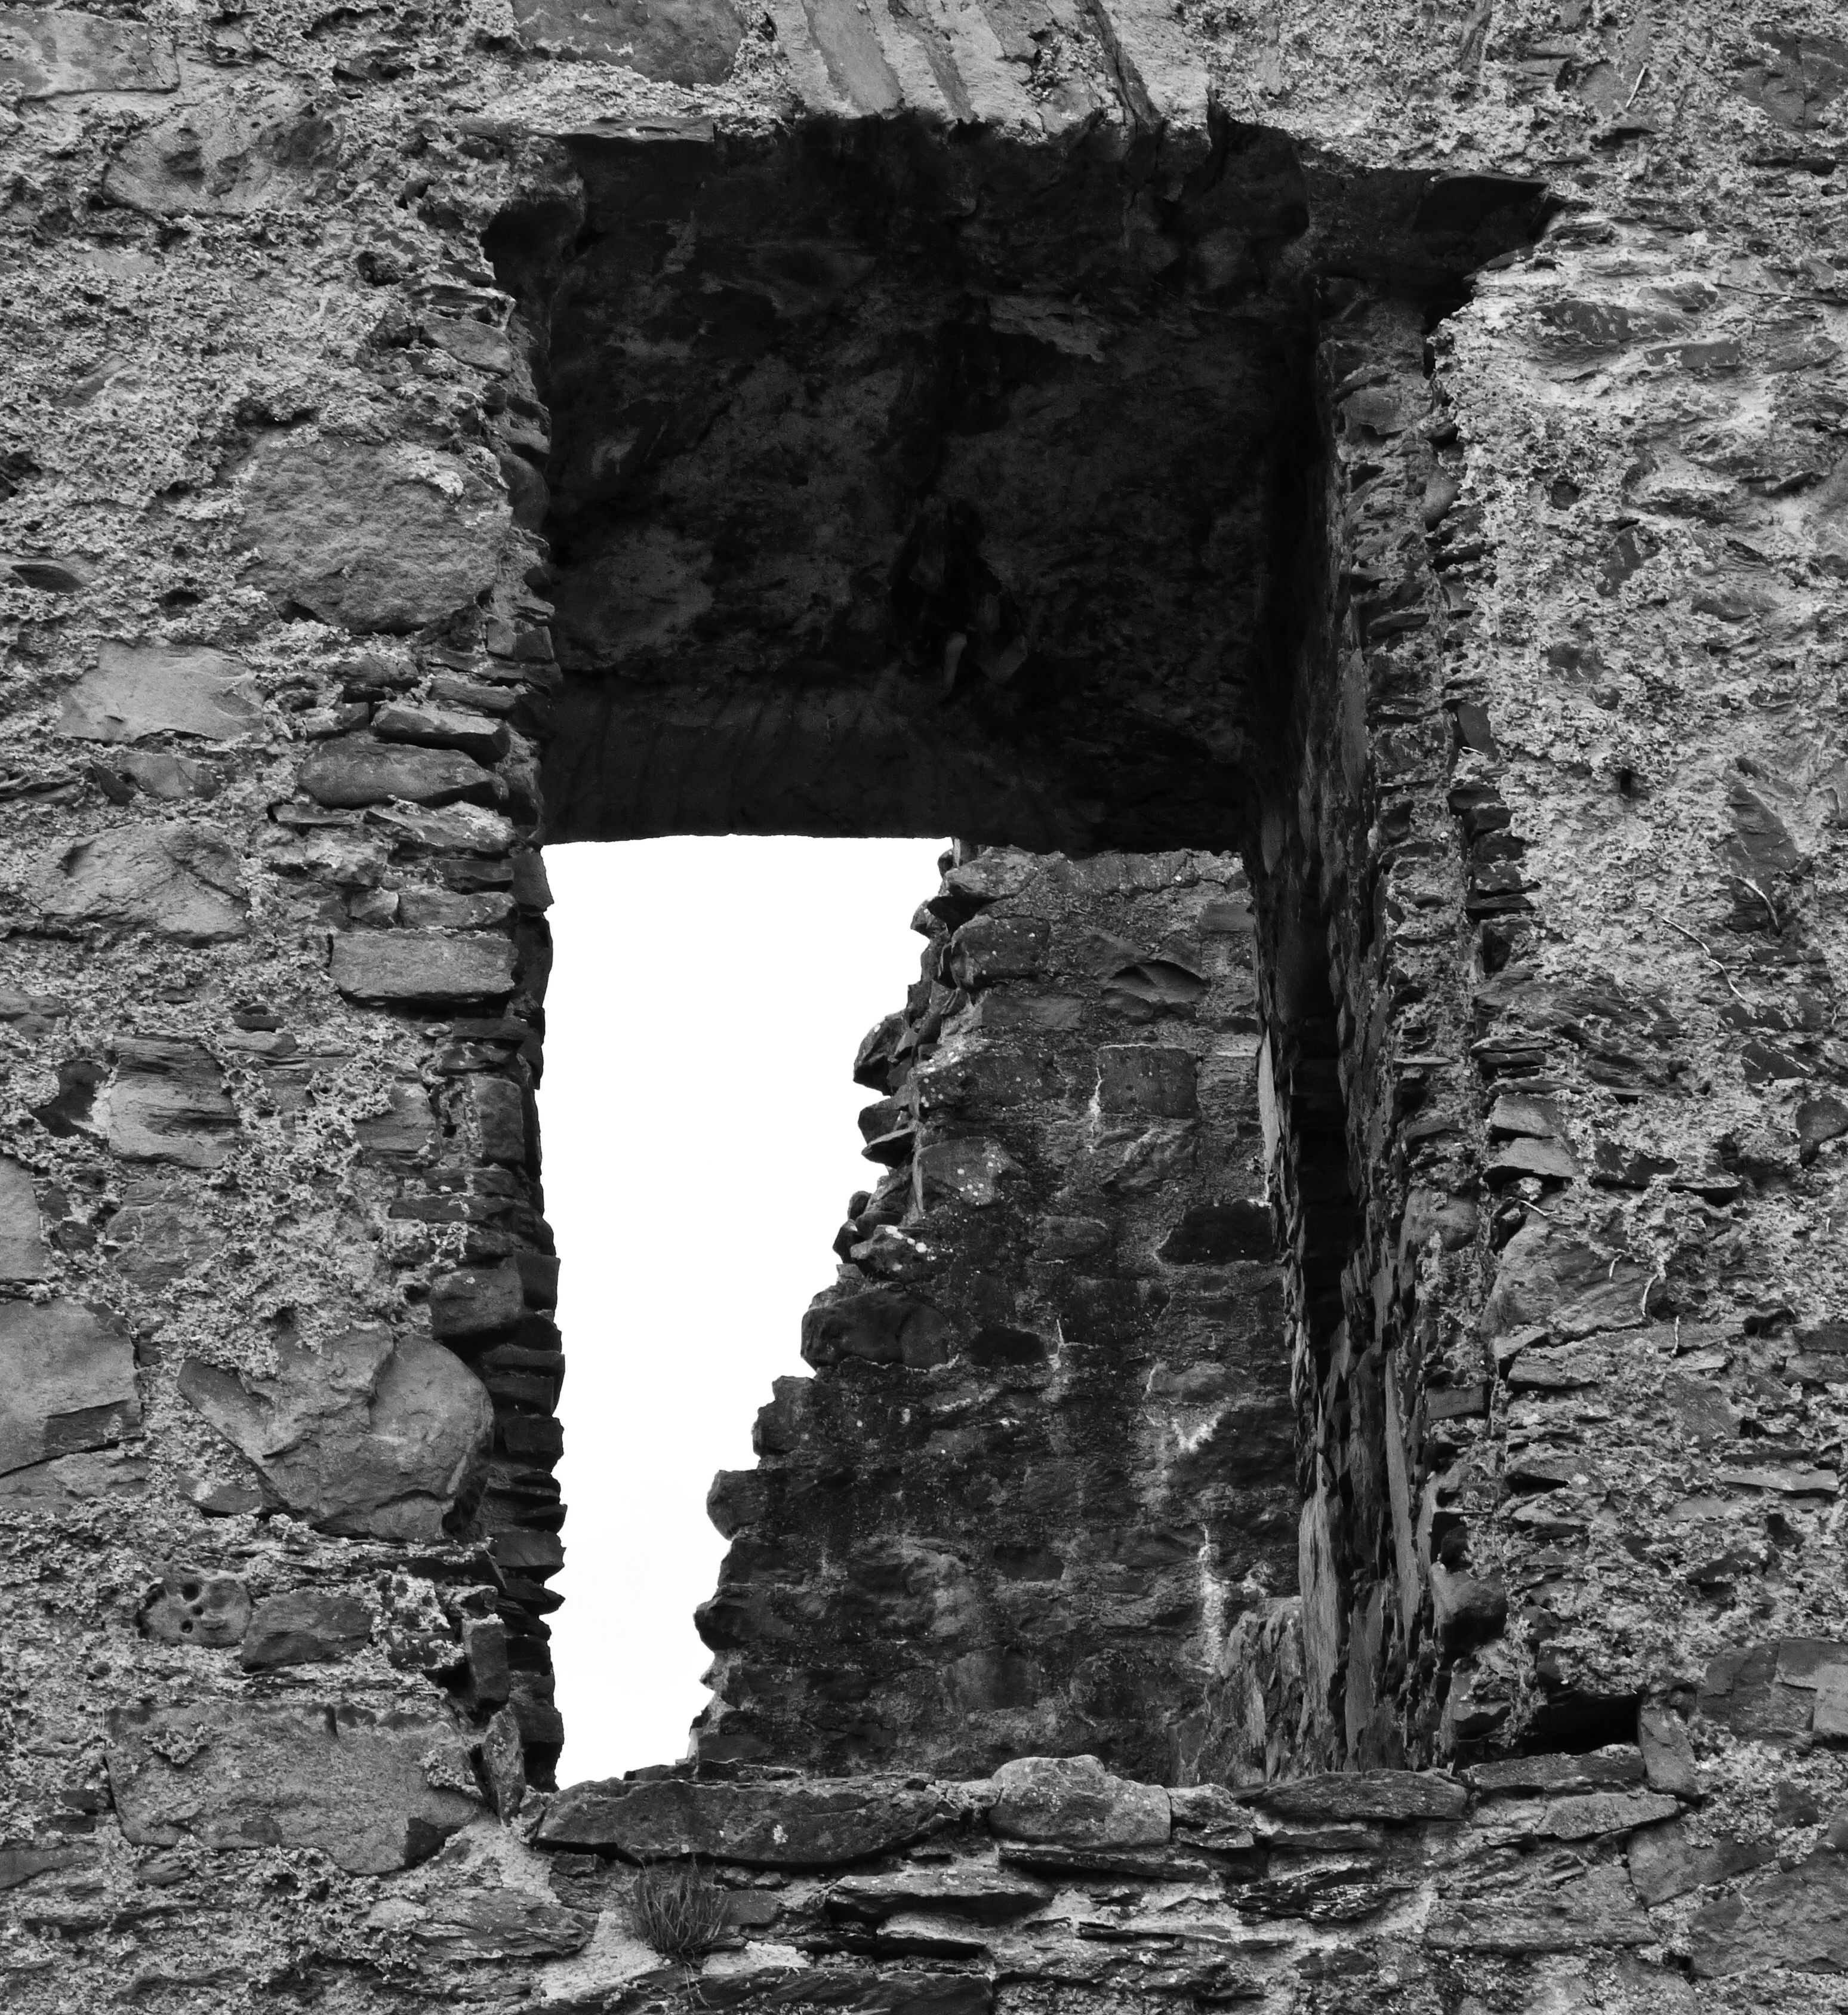
rock, black and white, architecture, structure, white, building, wall, stone, arch, column, exterior, black, monochrome, brick, sculpture, temple, windows, ruins, monolith, monochrome photography, ancient history